Peter Laviolette

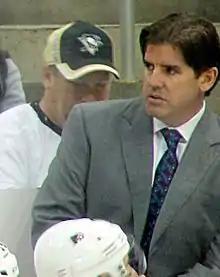
Laviolette coaching the Philadelphia Flyers in April 2012

He began his coaching career as head coach of the ECHL's Wheeling Nailers. In one season as coach, he led his team to a 37–24–9 record and a berth in the playoffs, wherein they lost in the third round. He left Wheeling to take over the head coaching job for the Providence Bruins of the American Hockey League (AHL). In 1998–99, he coached the team to a 56–15–4 regular-season record. In the playoffs, Providence won the AHL Calder Cup Championship with a 15–4 playoff record. Laviolette was named the AHL Coach of the Year.